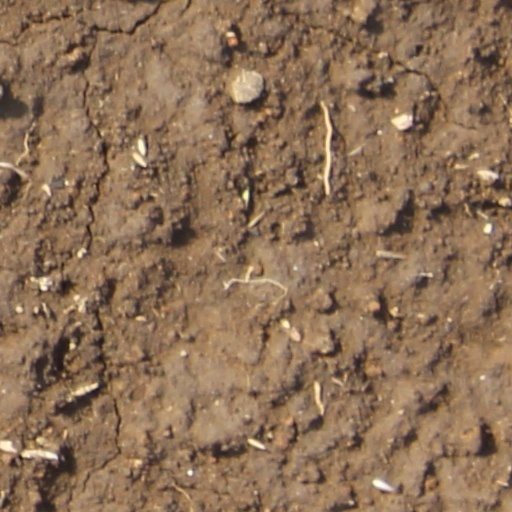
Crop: wheat